A Snake of June

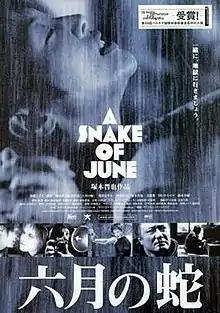
Theatrical release poster

A Snake of June ("Rokugatsu no hebi") is a 2002 Japanese erotic thriller film written and directed by Shinya Tsukamoto. His seventh film, it is notable for its monochrome blue cinematography tinted in post production. It won the Kinematrix Film Award and the San Marco Special Jury Award at the 59th Venice International Film Festival.